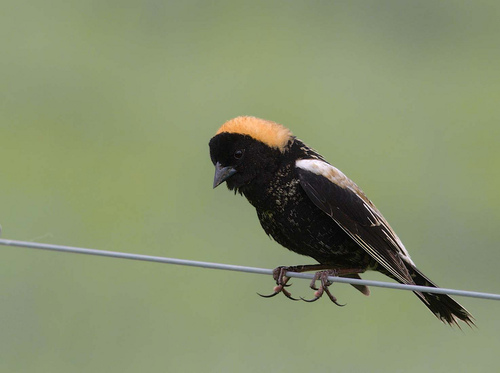
the bird has black throat, breast, belly and brown tarsus and feet.
this bird is black with white on its wings and has a very short beak.
this is a black bird with a yellow crown and a black beak.
this bird has long talons, a mostly black body, and a big patch of fluffy orange feathers on its crown.
this bird has a black overall body color with an orange crown on its head.
the is colorful bird has a black body with a orange back of its head
this bird is black with red and white and has a very short beak.
a black bird with a white stripe on its wings and orange on the top of its head.
this bird is black and orange in color, with a black beak.
this bird has wings that are black and has a yellow crown
Species: Bobolink